International Broadcast Centre

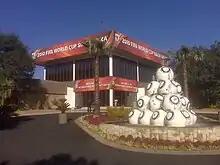
Entrance to the IBC at the 2010 FIFA World Cup.

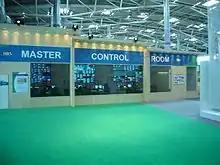
Master Control Room of the IBC

During the 2006 FIFA World Cup in Germany, the IBC in Munich was host to journalists from around 190 countries. The centre was based at the Munich Fairgrounds. The centre included of total space, 966 tonnes of fir wood and of wooden panels/walls, nearly 700 doors, fifteen television studios and was operational 24 hours a day, 7 days a week. The building is now known as the Munich Exhibition Centre. 120 television and radio channels had broadcast images and reports of the World Cup, from the centre to the 190 countries that they serve. Each channel had an allocated space on the floor, which were separated by wooden panels.